Edmund Stoiber

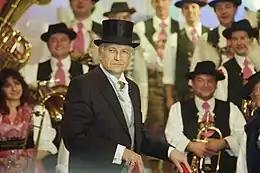
Stoiber during the conferment Order against the deadly seriousness, 2000

In his capacity as Minister-President, Stoiber made 58 foreign trips, including to China (1995, 2003), Israel (2001), Egypt (2001), India (2004, 2007) and South Korea (2007).